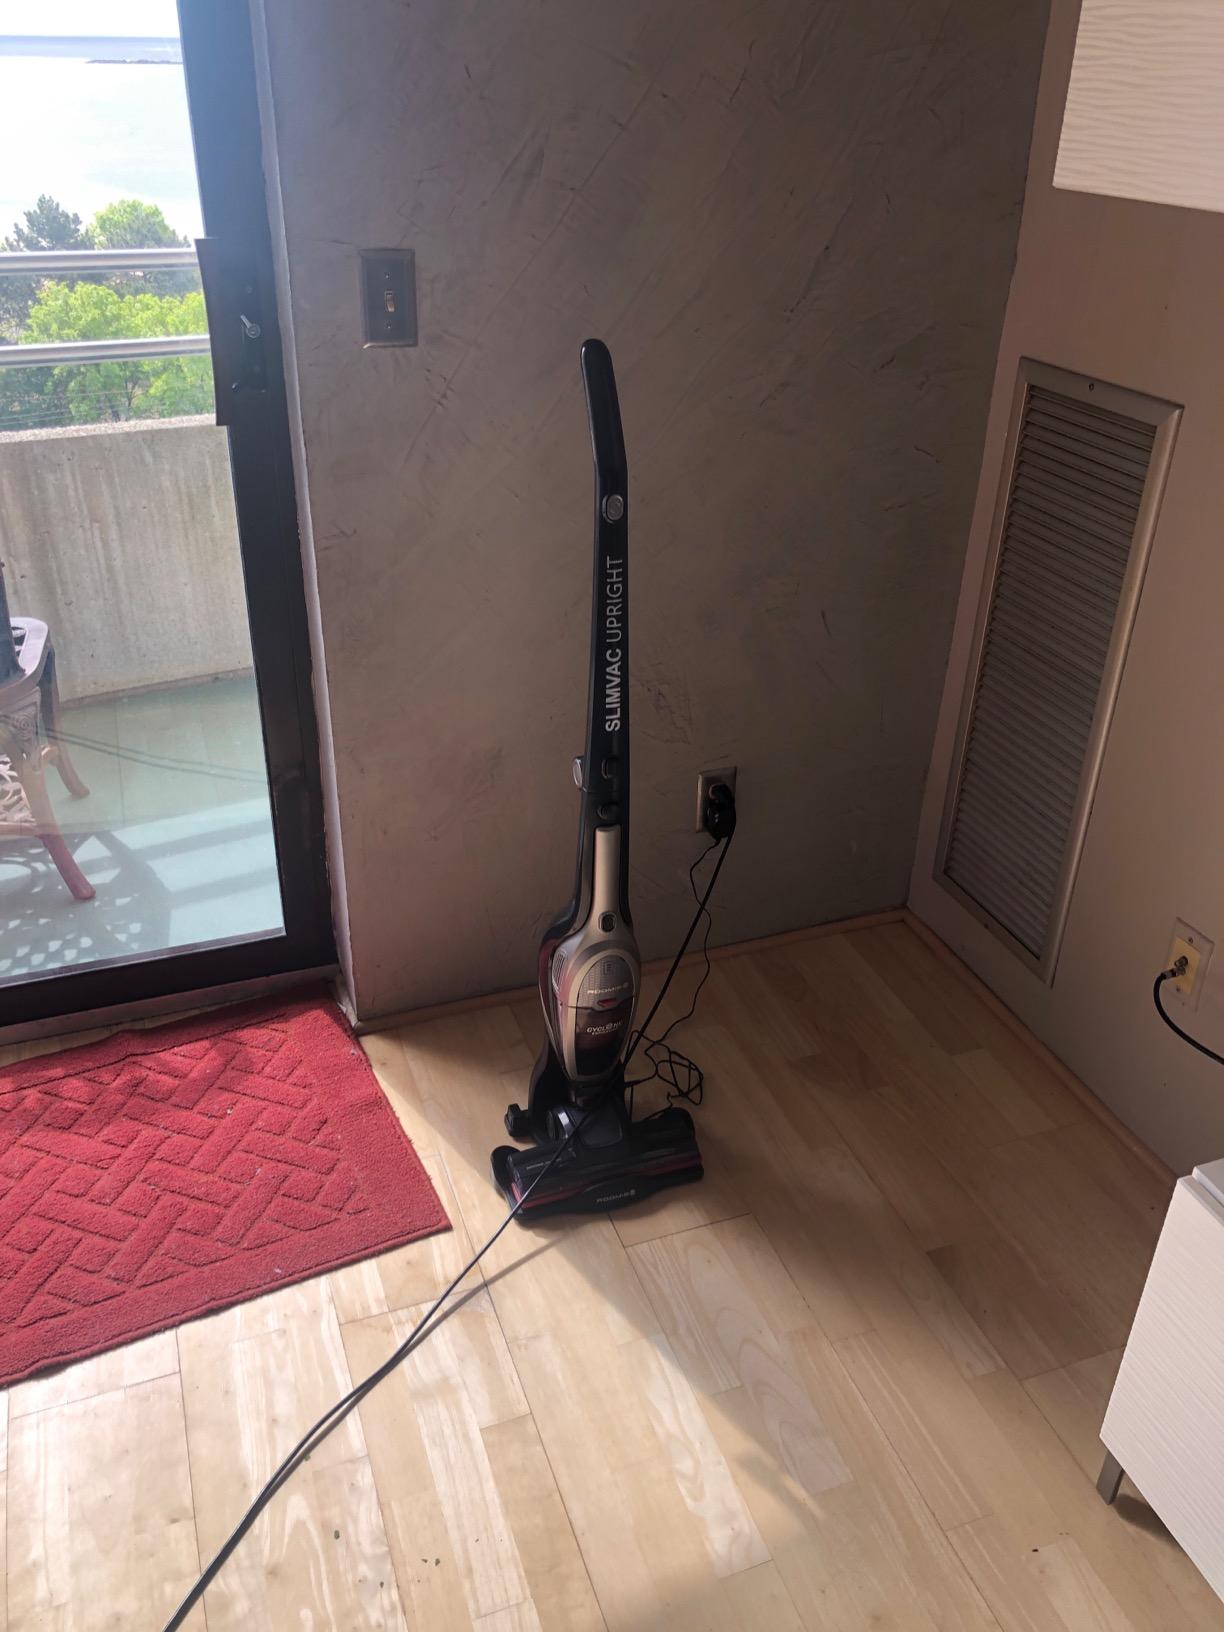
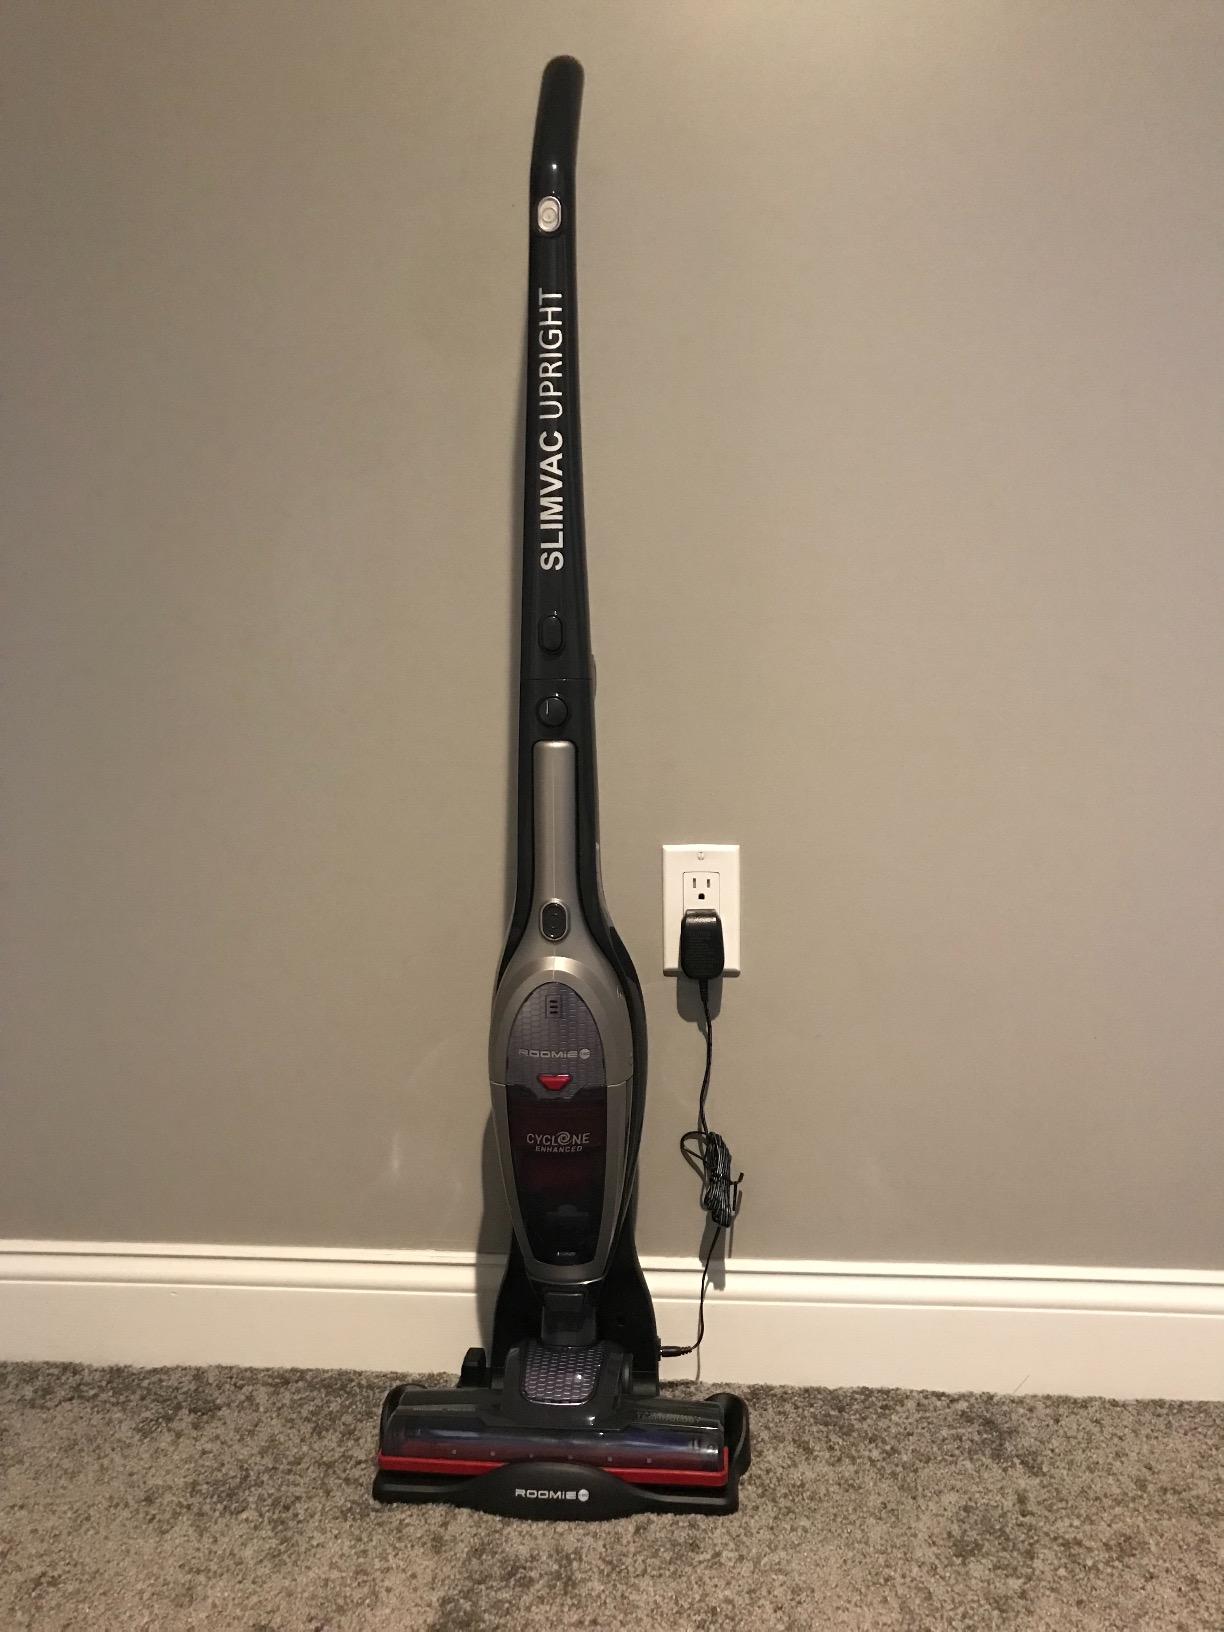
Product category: items_vacuum
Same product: yes